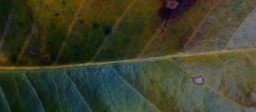
Label: Cerscospora